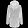
Label: Coat